Answer in natural language. Is two geometric cubes to the left of green houseplant with dark pot? Choose between the following options: yes or no
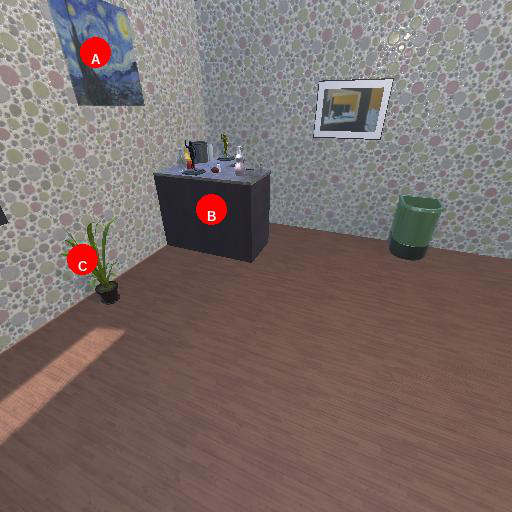
<answer>no</answer>